Gad Navon

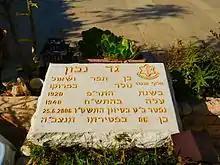
Gravesite of Rabbi Gad Navon, Mount Herzl

In February 1977, he was appointed the third Chief Military Rabbi and promoted to major general. During his tenure, there was a gradual transition of military chaplains from being religious officers, to being military rabbis. He also founded the military rabbinical course; and in addition to the standard sergeant chaplain present in every reserve battalion, he appointed a military rabbi at the battalion level.